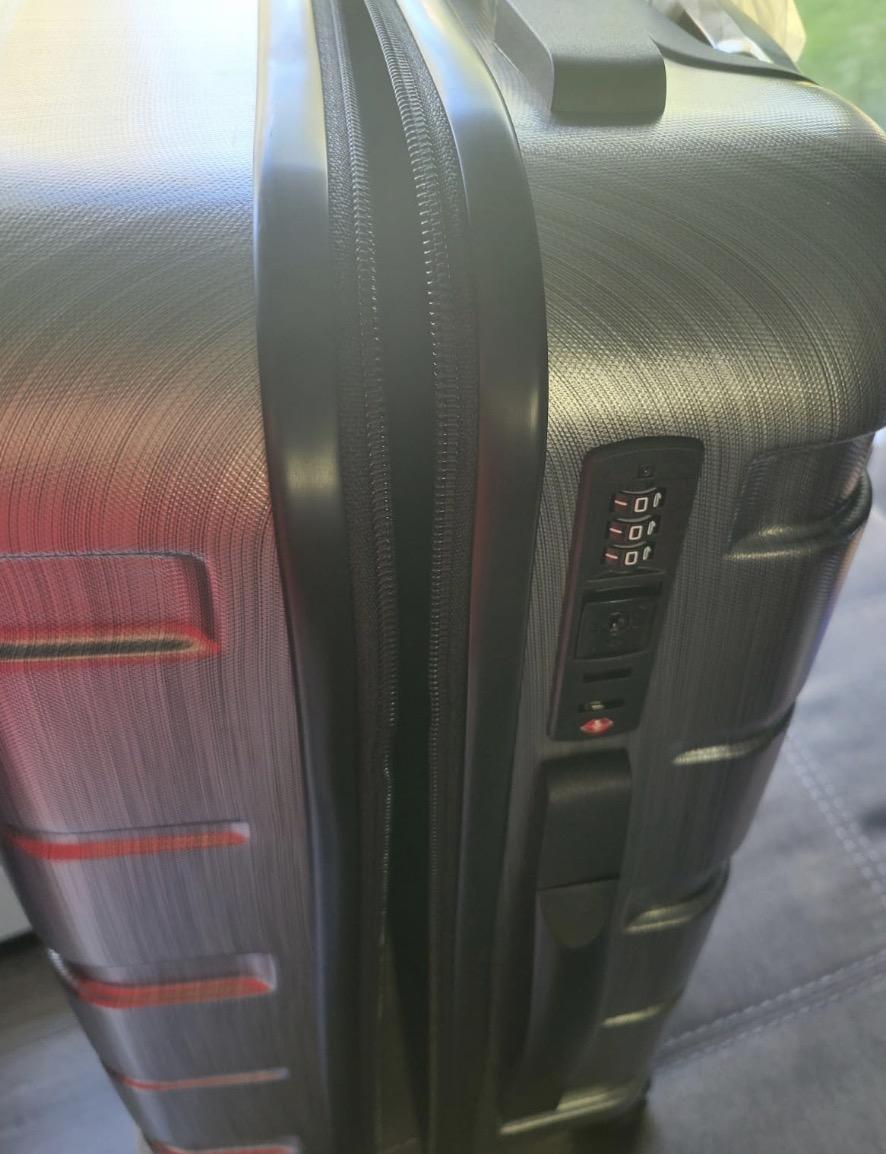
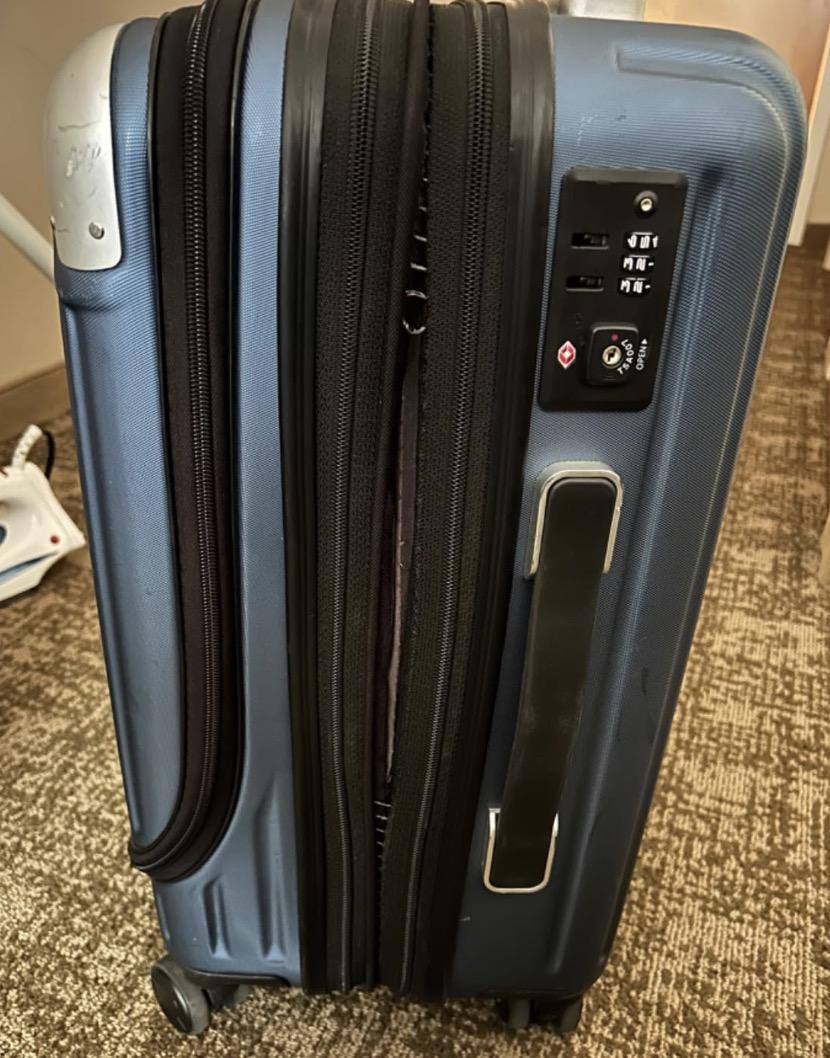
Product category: items_tea
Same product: no